Sanitation

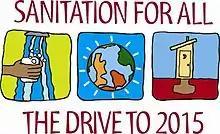
Modified logo of International Year of Sanitation, used in the UN Drive to 2015 campaign logo

In many settings, provision of sanitation facilities alone does not guarantee good health of the population. Studies have suggested that the impact of hygiene practices have as great an impact on sanitation related diseases as the actual provision of sanitation facilities. Hygiene promotion is therefore an important part of sanitation and is usually key in maintaining good health.